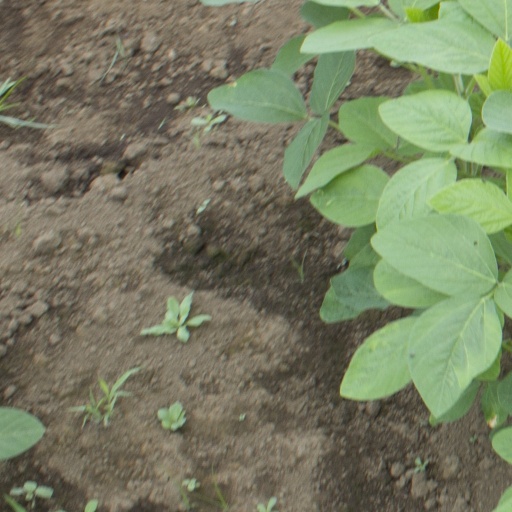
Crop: soybean